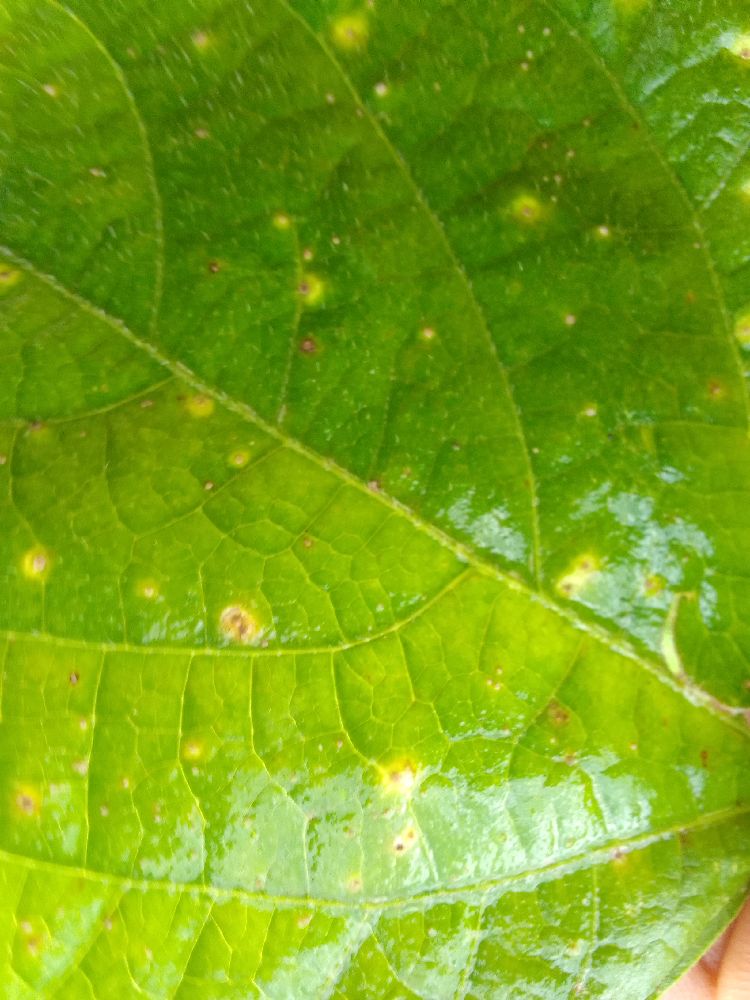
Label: rust